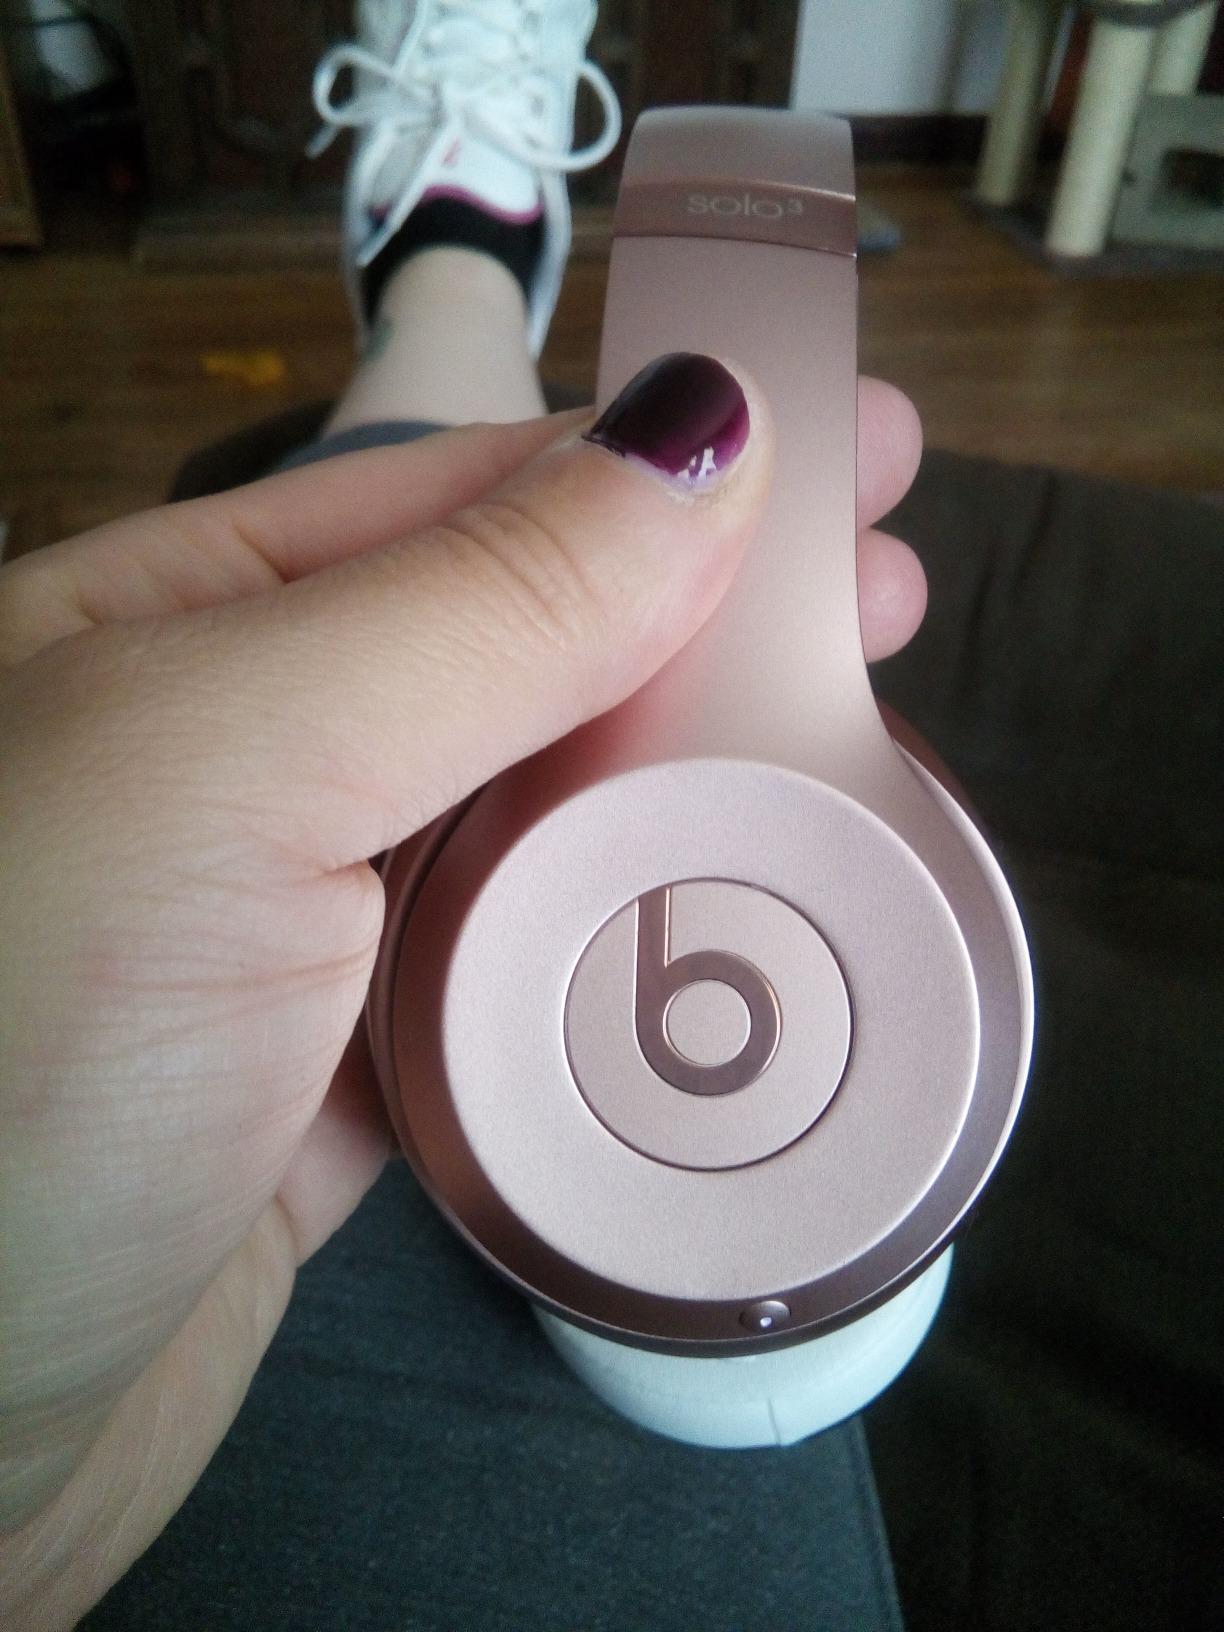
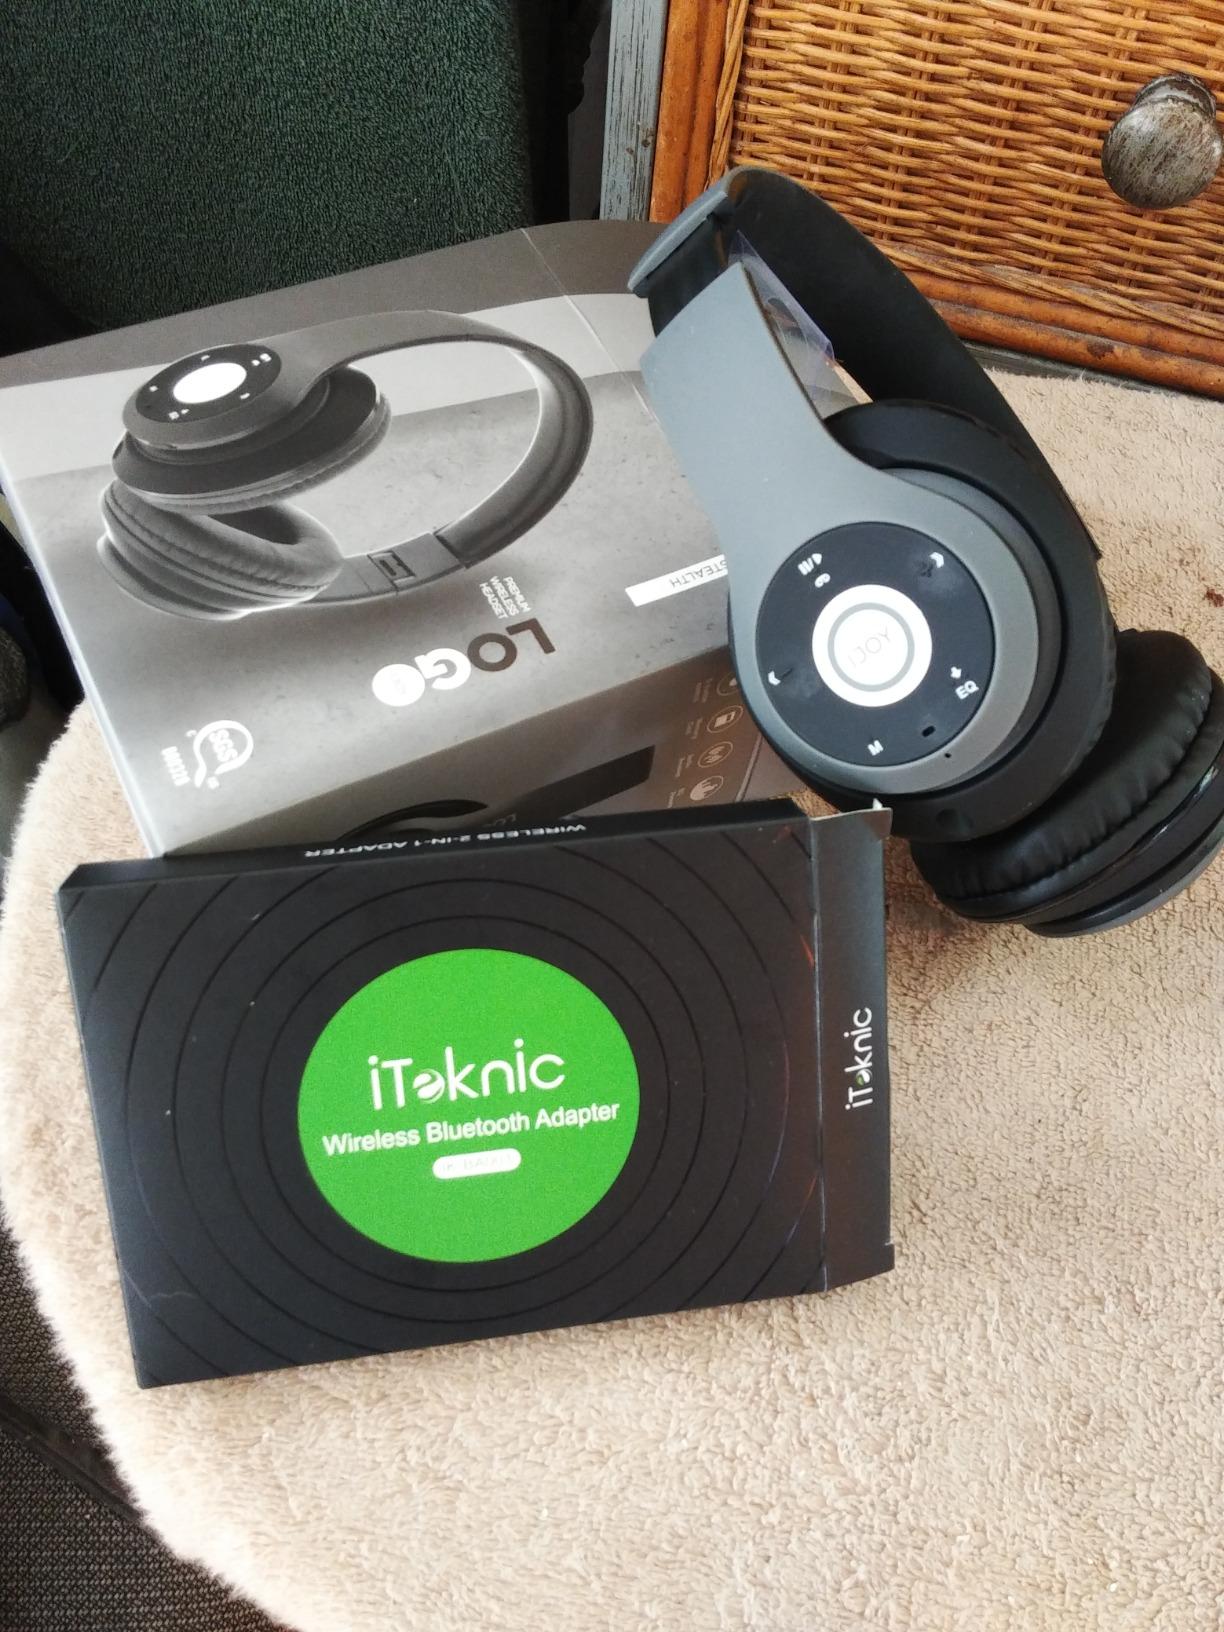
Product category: headphones
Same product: no